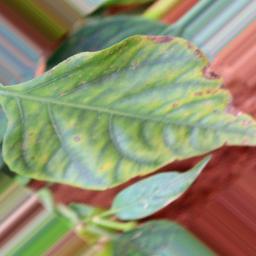
Label: nutritional